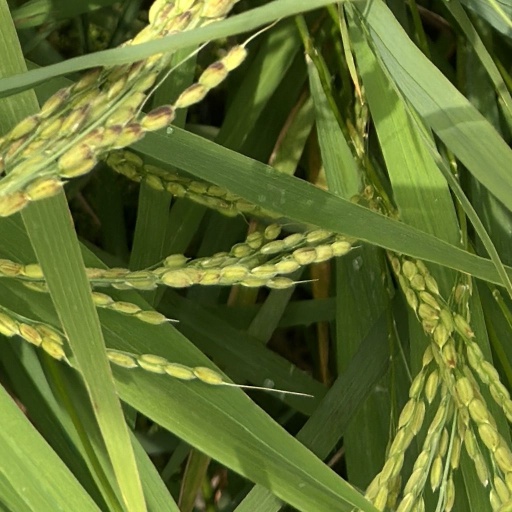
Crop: rice